Spider vision

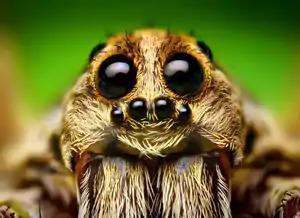
"Hogna" wolf spider (family Lycosidae) showing the enlarged posterior median eyes typical of the family

The eyes of spiders vary significantly in their structure, arrangement, and function. They usually have eight, each being a simple eye with a single lens rather than multiple units as in the compound eyes of insects. The specific arrangement and structure of the eyes is one of the features used in the identification and classification of different species, genera, and families. Most haplogynes have six eyes, although some have eight (Plectreuridae), four (e.g., "Tetrablemma") or even two (most Caponiidae). In some cave species, there are no eyes at all (e.g. "Stalita taenaria"). Sometimes one pair of eyes is better developed than the rest. Several families of hunting spiders, such as jumping spiders and wolf spiders, have fair to excellent vision. The main pair of eyes in jumping spiders even sees in colour.